Bad Blood (2010 film)

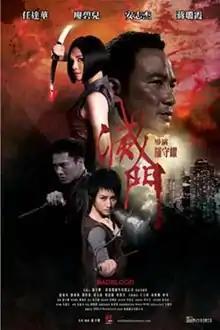
Film poster

Bad Blood (US King of Triads) is a 2010 Hong Kong martial arts-crime film written, produced and directed by Dennis Law. The film features an ensemble cast that includes Simon Yam, Bernice Liu and Andy On. "Bad Blood" centers on a Triad gang as the members plot and scheme against each other to become the gang's new leader, after the death of their boss. The film was released in Hong Kong on 21 January 2010.